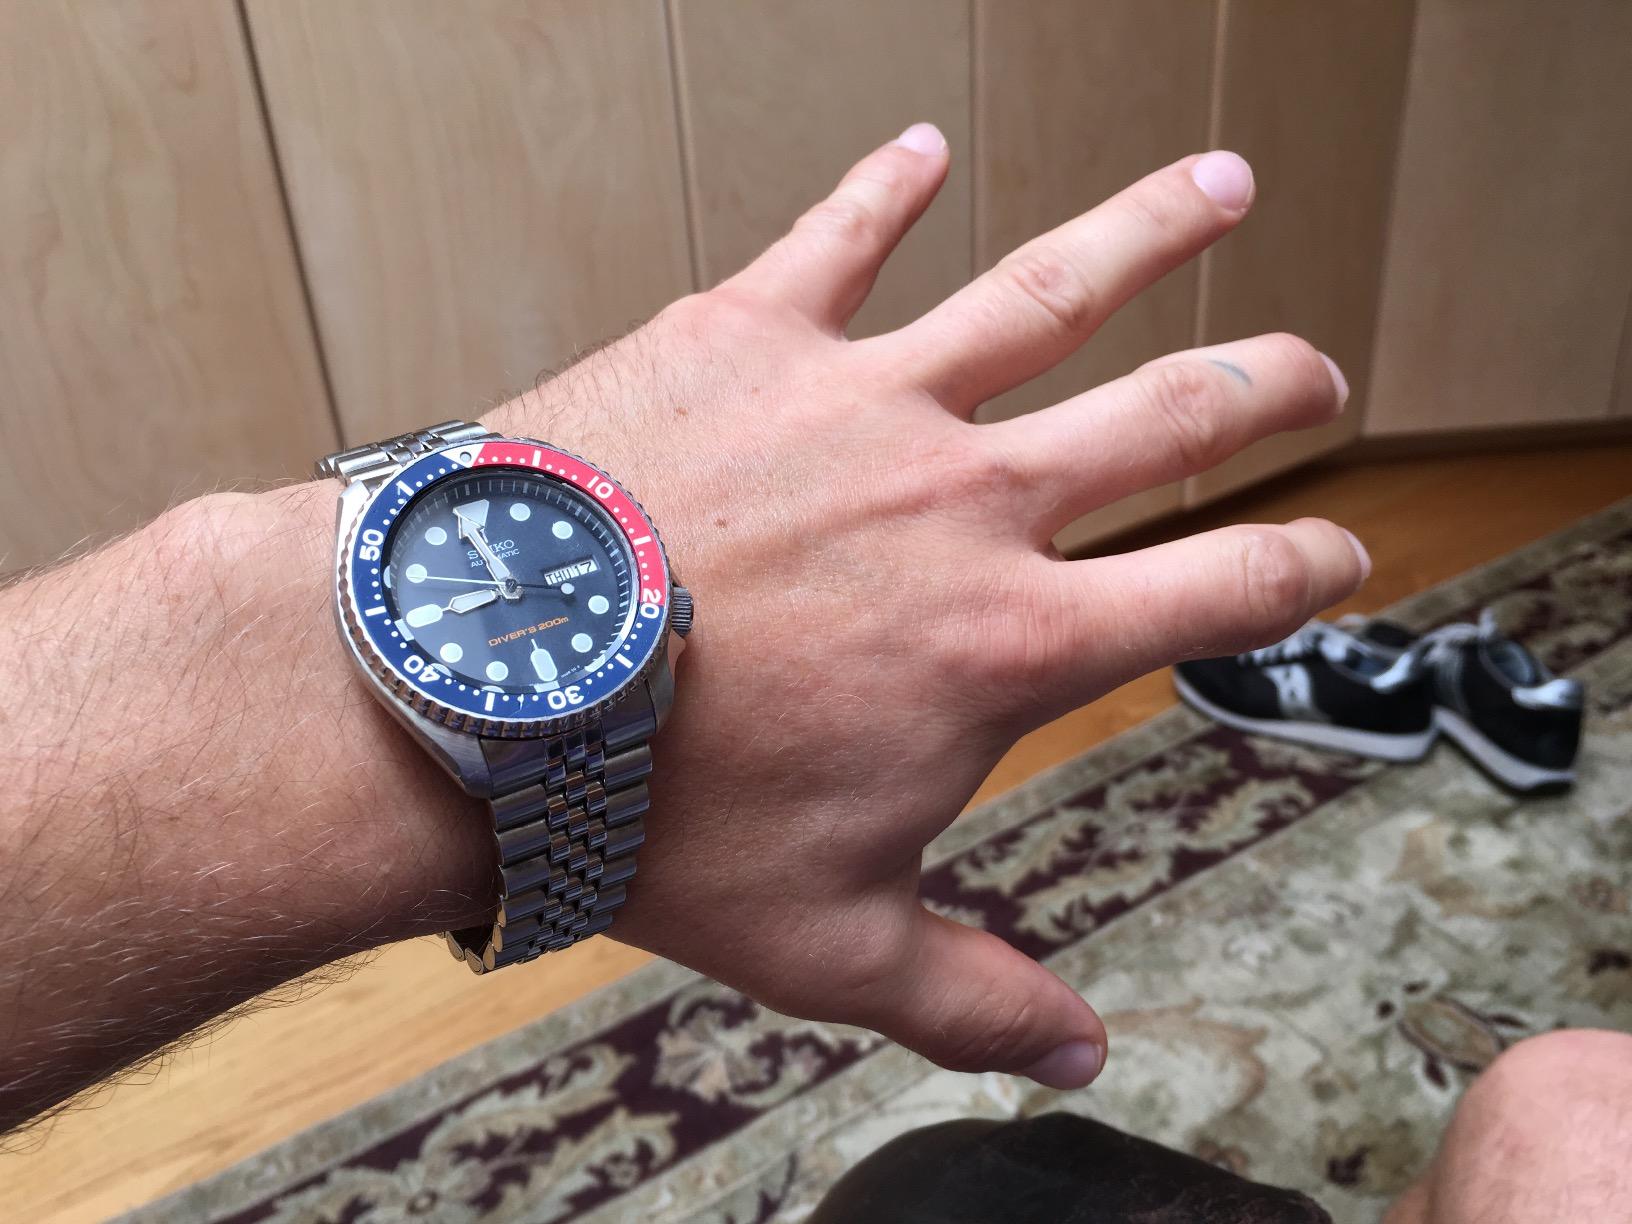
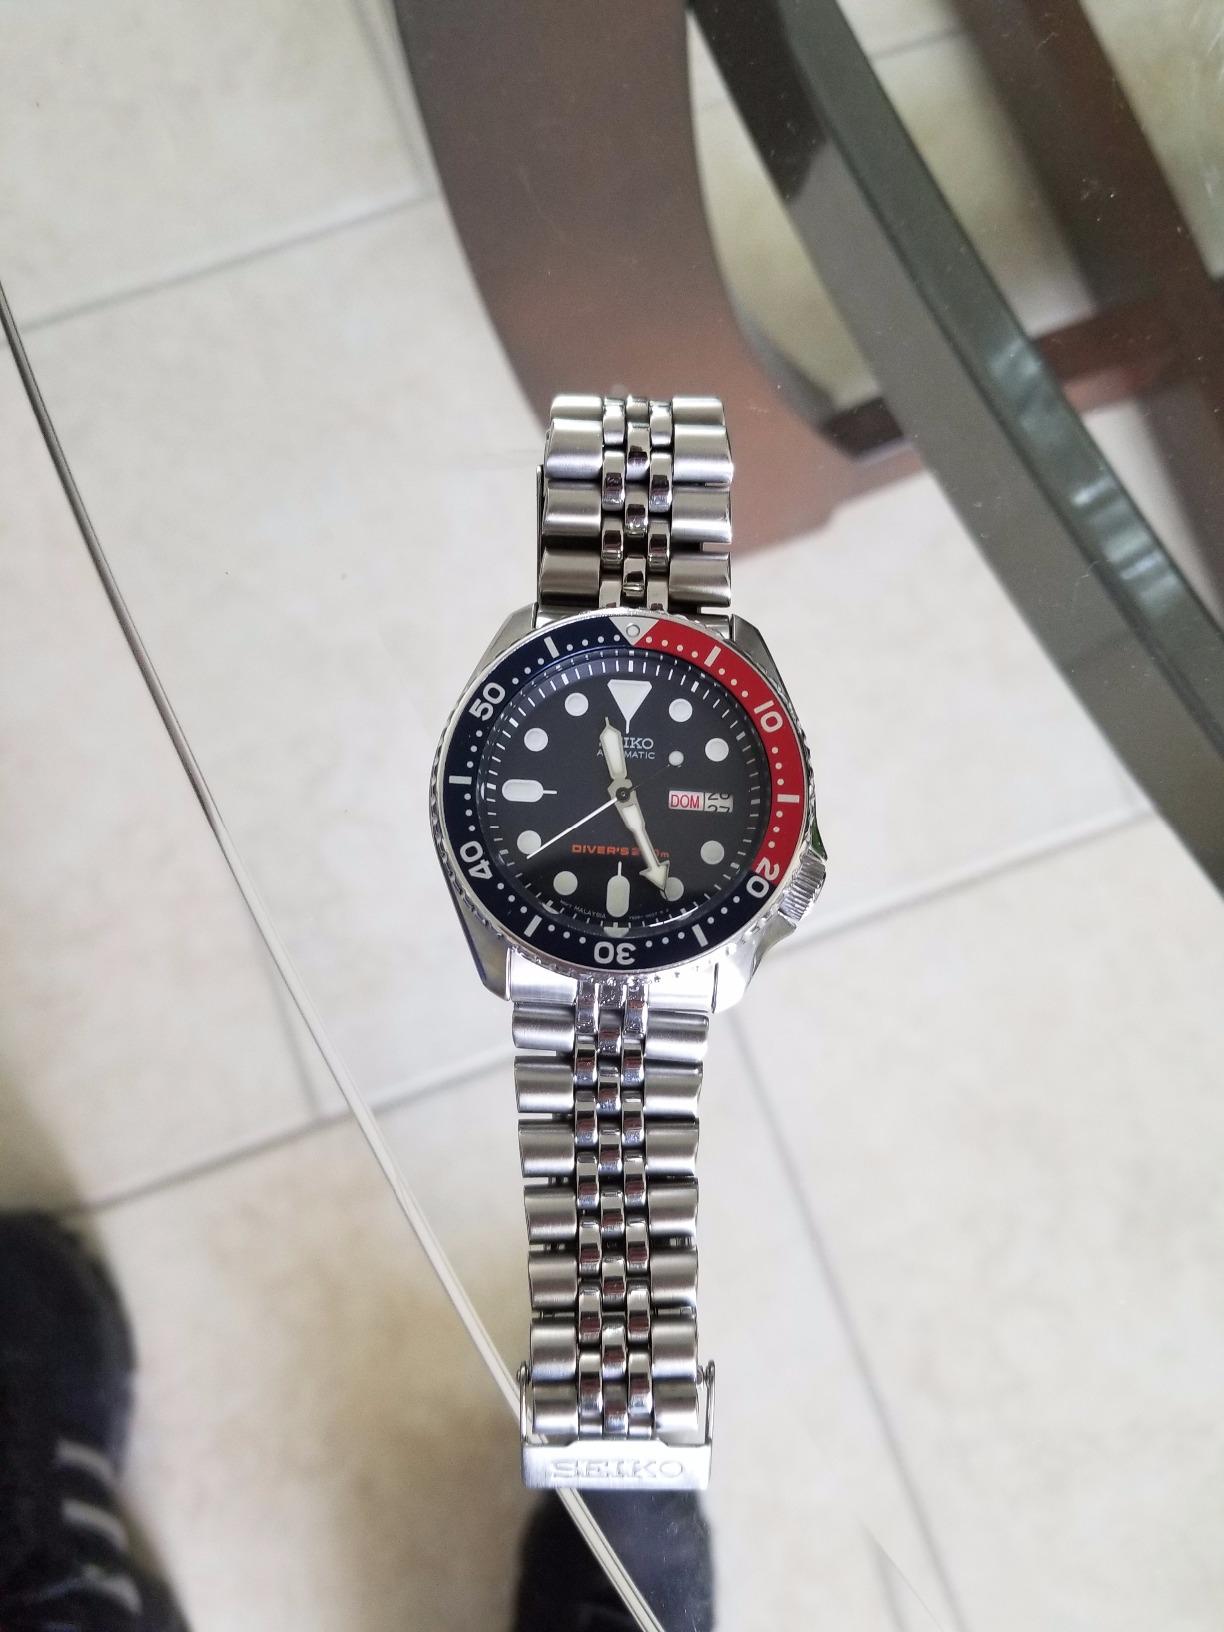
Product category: accessories_watch
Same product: yes